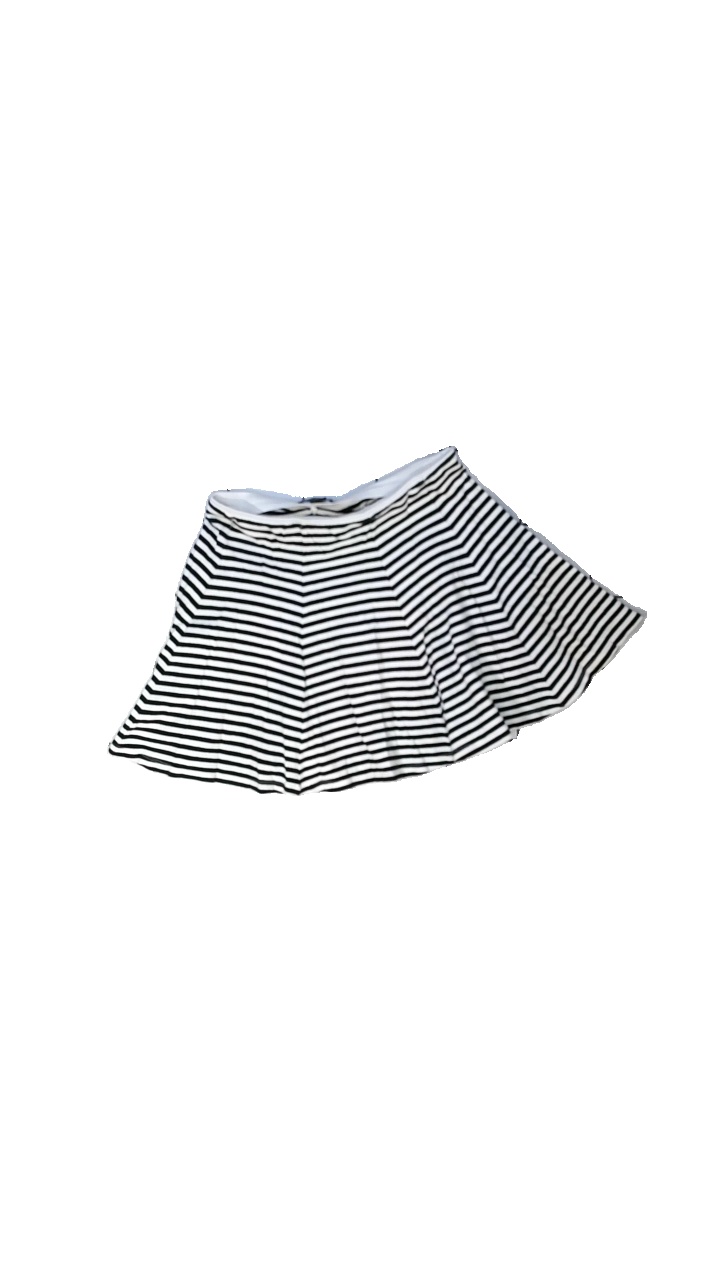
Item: Skirt (Ladies)
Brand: Monki
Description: Striped skirt
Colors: Black, White
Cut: Cropped
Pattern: Striped
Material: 100% cotton
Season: Summer
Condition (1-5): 1
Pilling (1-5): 5
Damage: Big yellow stain
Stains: Major
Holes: Minor
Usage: Recycle
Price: <50